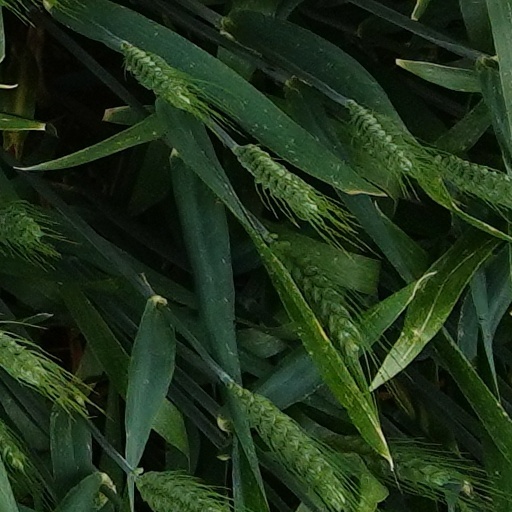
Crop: wheat